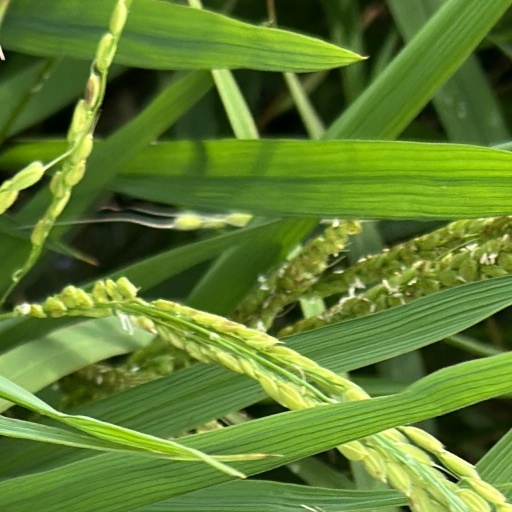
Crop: rice